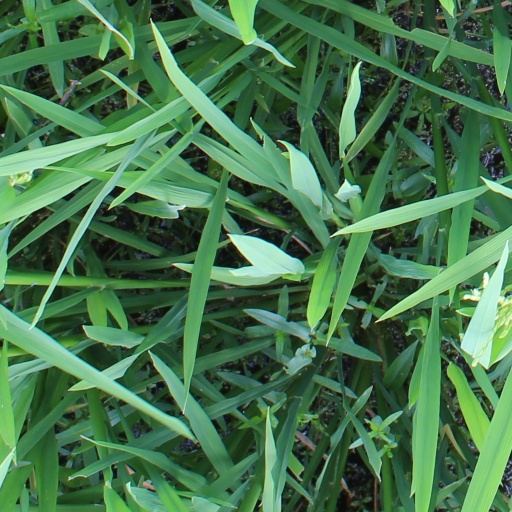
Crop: rice